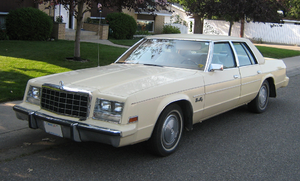
La Plymouth Gran Fury est un véhicule automobile du constructeur américain Plymouth qui fut produit de 1975 à 1977 puis de 1980 à 1989.